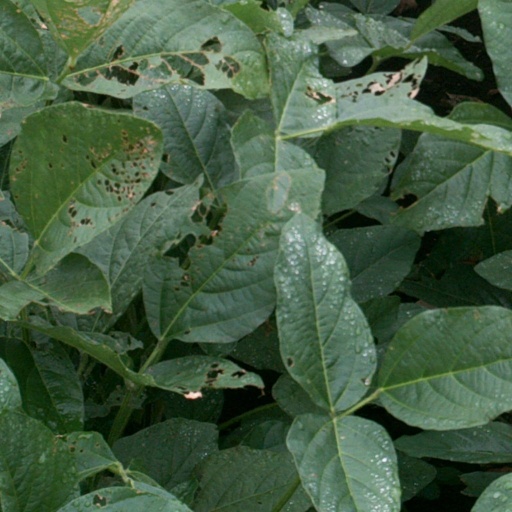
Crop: soybean